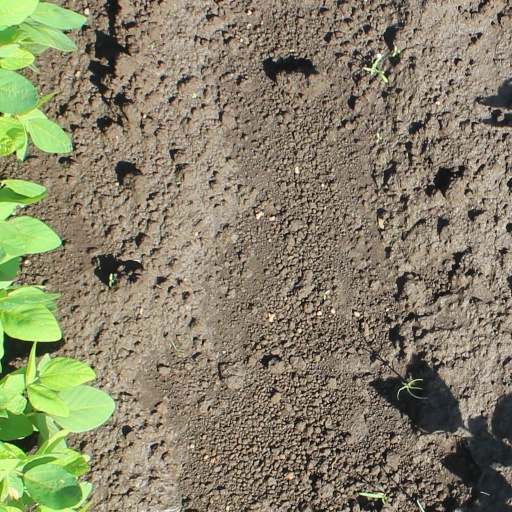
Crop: soybean